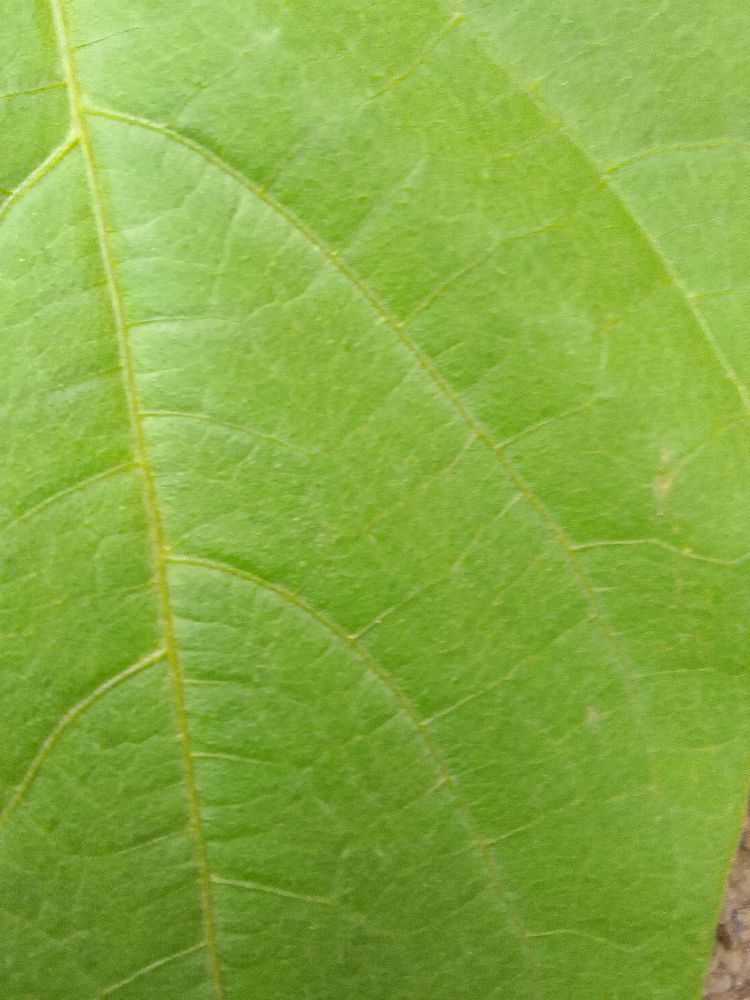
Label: healthy